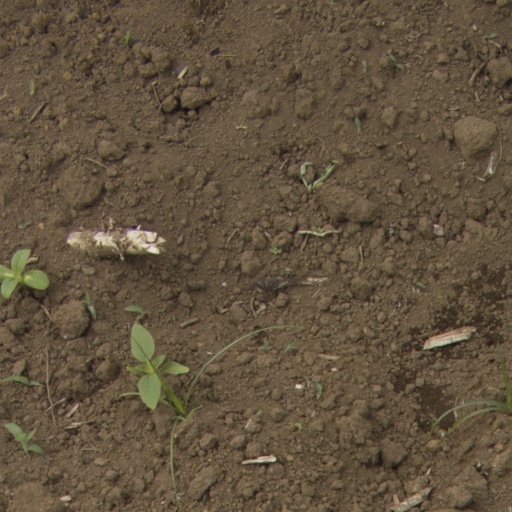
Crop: Jerusalem artichoke